Leighton Hall, Powys

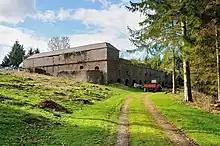
Stone built Slurry tank at Moel y Mab. Part of the Leighton Model Farm.

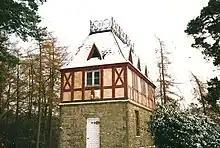
Leighton Hall Top Engine House or Summerhouse

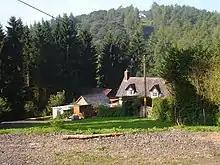
Hollybush Cottage

In the valley of the Severn the river was diverted to drive a water-ram which pumped water to a huge stone faced tank